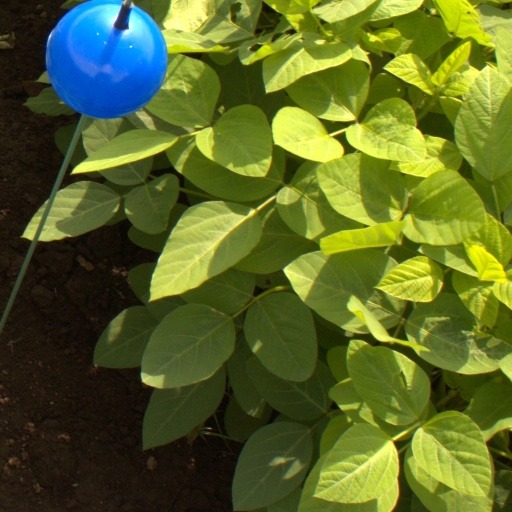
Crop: soybean